Sara Niemietz

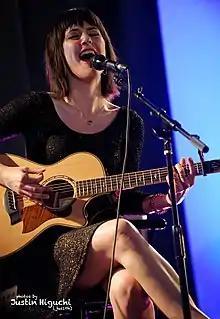
Sara Niemietz performing in June 2016

Sara Anne Niemietz (born June 7, 1992) is an American singer-songwriter and actress based in Los Angeles, California. She has performed on Broadway, at Radio City Music Hall, and the Grand Ole Opry. A substantial portion of her YouTube offerings are live performance music-videos and her channel has surpassed 25 million views. Her regular co-writer and long-time accompanist is W. G. Snuffy Walden, and she has also co-written with Melissa Manchester. Niemietz is a regular cast-member with Postmodern Jukebox, appearing on a dozen albums, a PBS television special, and an MTV music video. She is a featured artist on Richard Marx's "A Night Out with Friends" (2012) (PBS), "Christmas Spirit" (2012), and B. J. Thomas's "The Living Room Sessions" (2013).